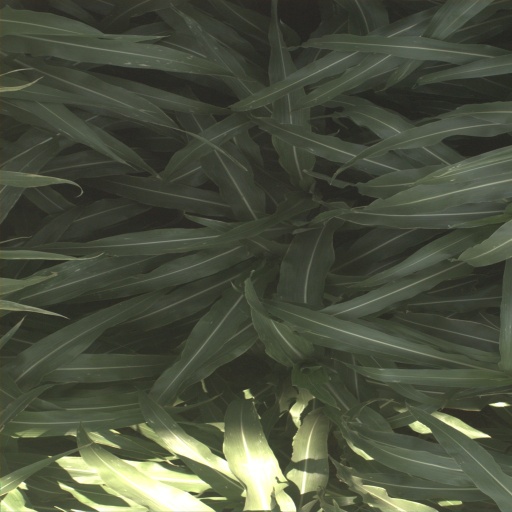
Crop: sorghum